Live at Roseland: Elements of 4

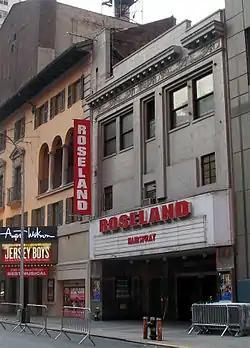
The revue was held at Roseland Ballroom in New York City to a standing audience.

"Live at Roseland" was directed by Beyoncé, Ed Burke and Anthony Green, and was executively produced by Beyoncé. The film features performances from Beyoncé's 4 Intimate Nights with Beyoncé revue, which was held at the Roseland Ballroom in New York City in August 2011. The concert was held on four non-consecutive nights, where Beyoncé performed songs from her fourth studio album "4" (2011), as well as her previous hits in prior albums and with former girl group Destiny's Child.